Siege of Ayutthaya (1766–1767)

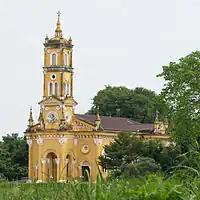
The Saint Joseph Church on the southern side of Ayutthaya, founded in 1662 by French missionaries, was destroyed by the Burmese in March 1767. It was rebuilt in 1831 and transformed into modern Neo-Romanesque architecture in 1883.

The Ayutthaya city is situated on an island at the confluence of three rivers – namely Chao Phraya, Lopburi and Pasak, surrounded by the waters serving as a natural city moat. The first wall erected at the foundation of Ayutthaya in 1350 was a simple earthen wall. With the inception of the Burmese–Siamese wars, King Maha Chakkraphat built new walls from brick and stones to replace the old earthen wall in 1550. Maha Chakkraphat also constructed two main forts of Pomphet and Satkop. King Maha Thammaracha expanded the city walls to fully reach the eastern riverbanks in 1580. The Ayutthayan city walls had stood against Burmese attacks in 1564, 1569, 1587, 1760 and two Cambodian attacks in 1570 and 1578. The walls then stood for two centuries with limited usage and several renovations. Western engineers contributed to a more sturdy, reinforced style of the wall. After 1586, no invaders had reached Ayutthaya city for nearly two hundred years until 1760.